Mirror

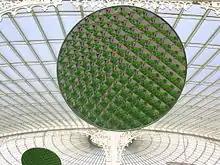
A multi-facet mirror in the Kibble Palace conservatory, Glasgow, Scotland

Mirrors are integral parts of a solar power plant. The one shown in the adjacent picture uses concentrated solar power from an array of parabolic troughs.